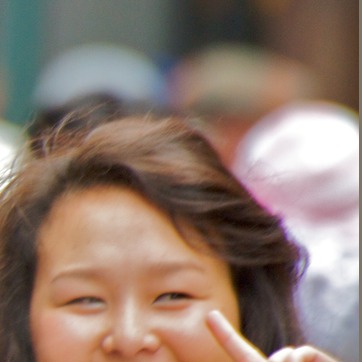
Material: hair